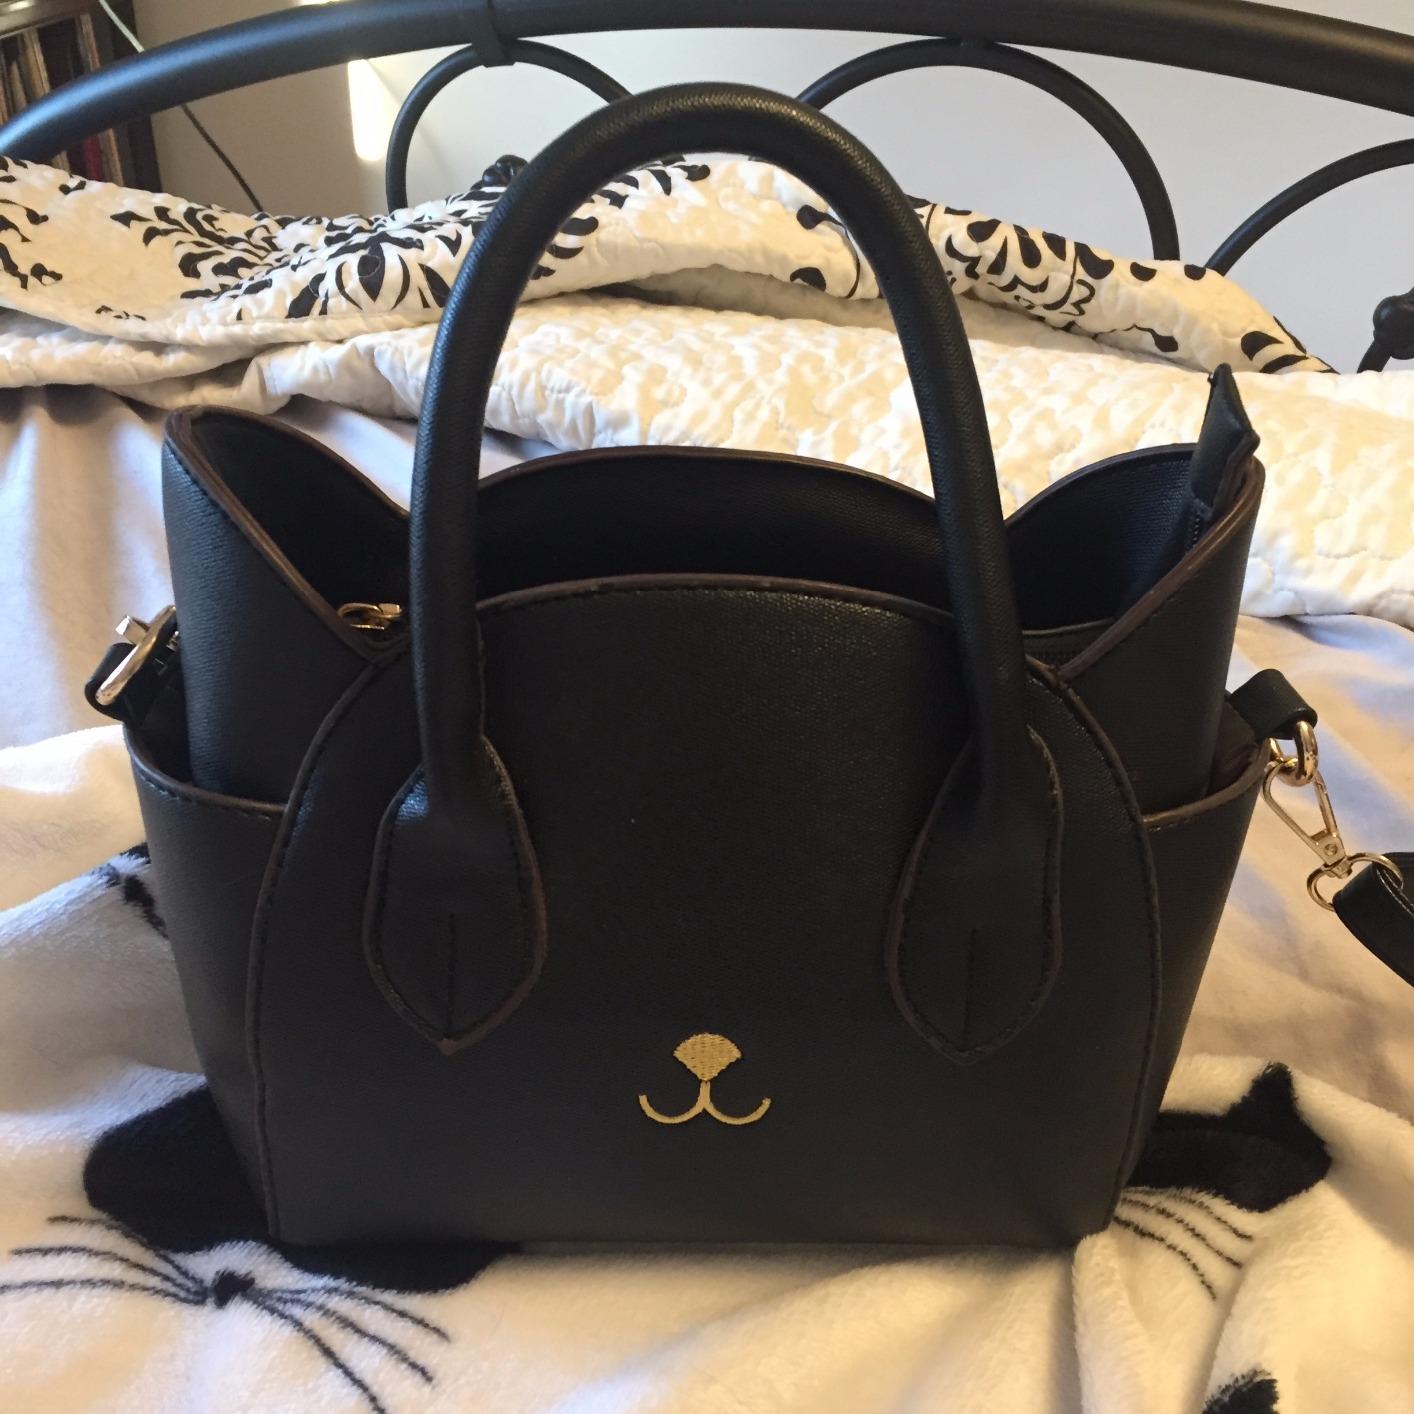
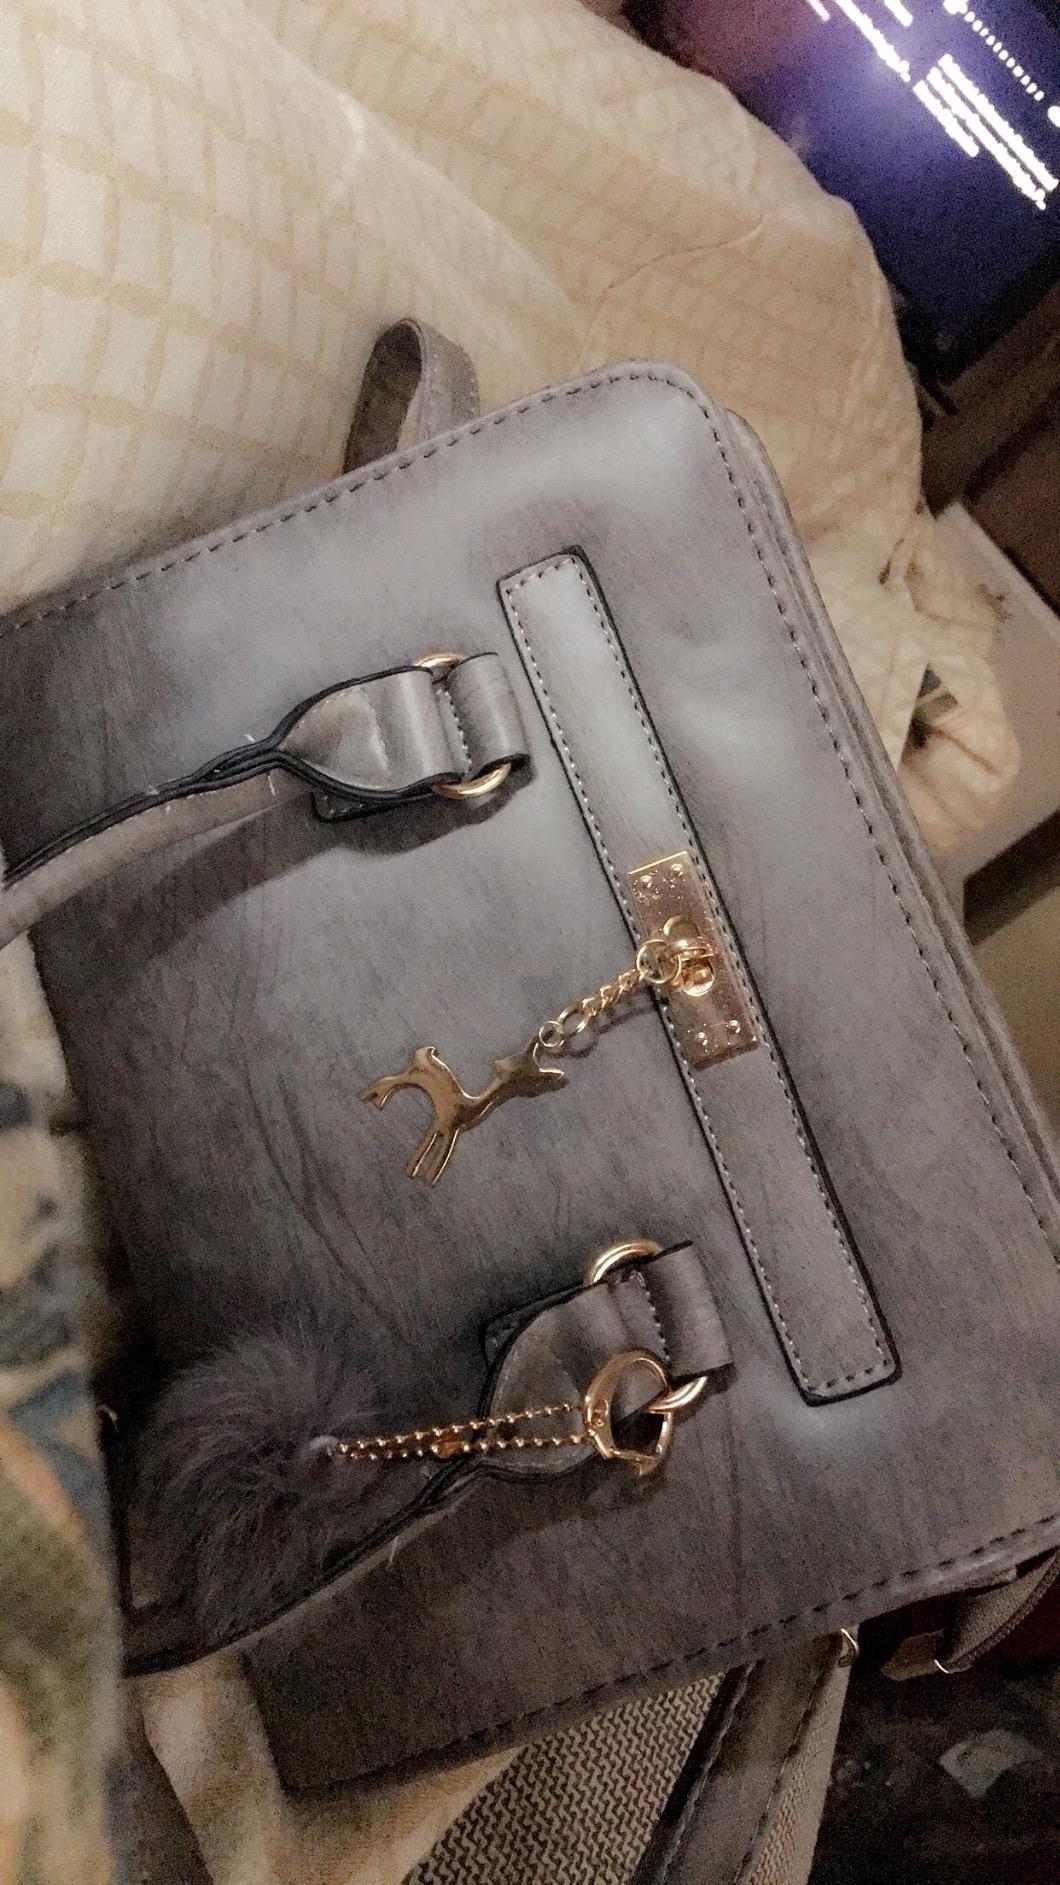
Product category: accessories_handbag
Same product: no